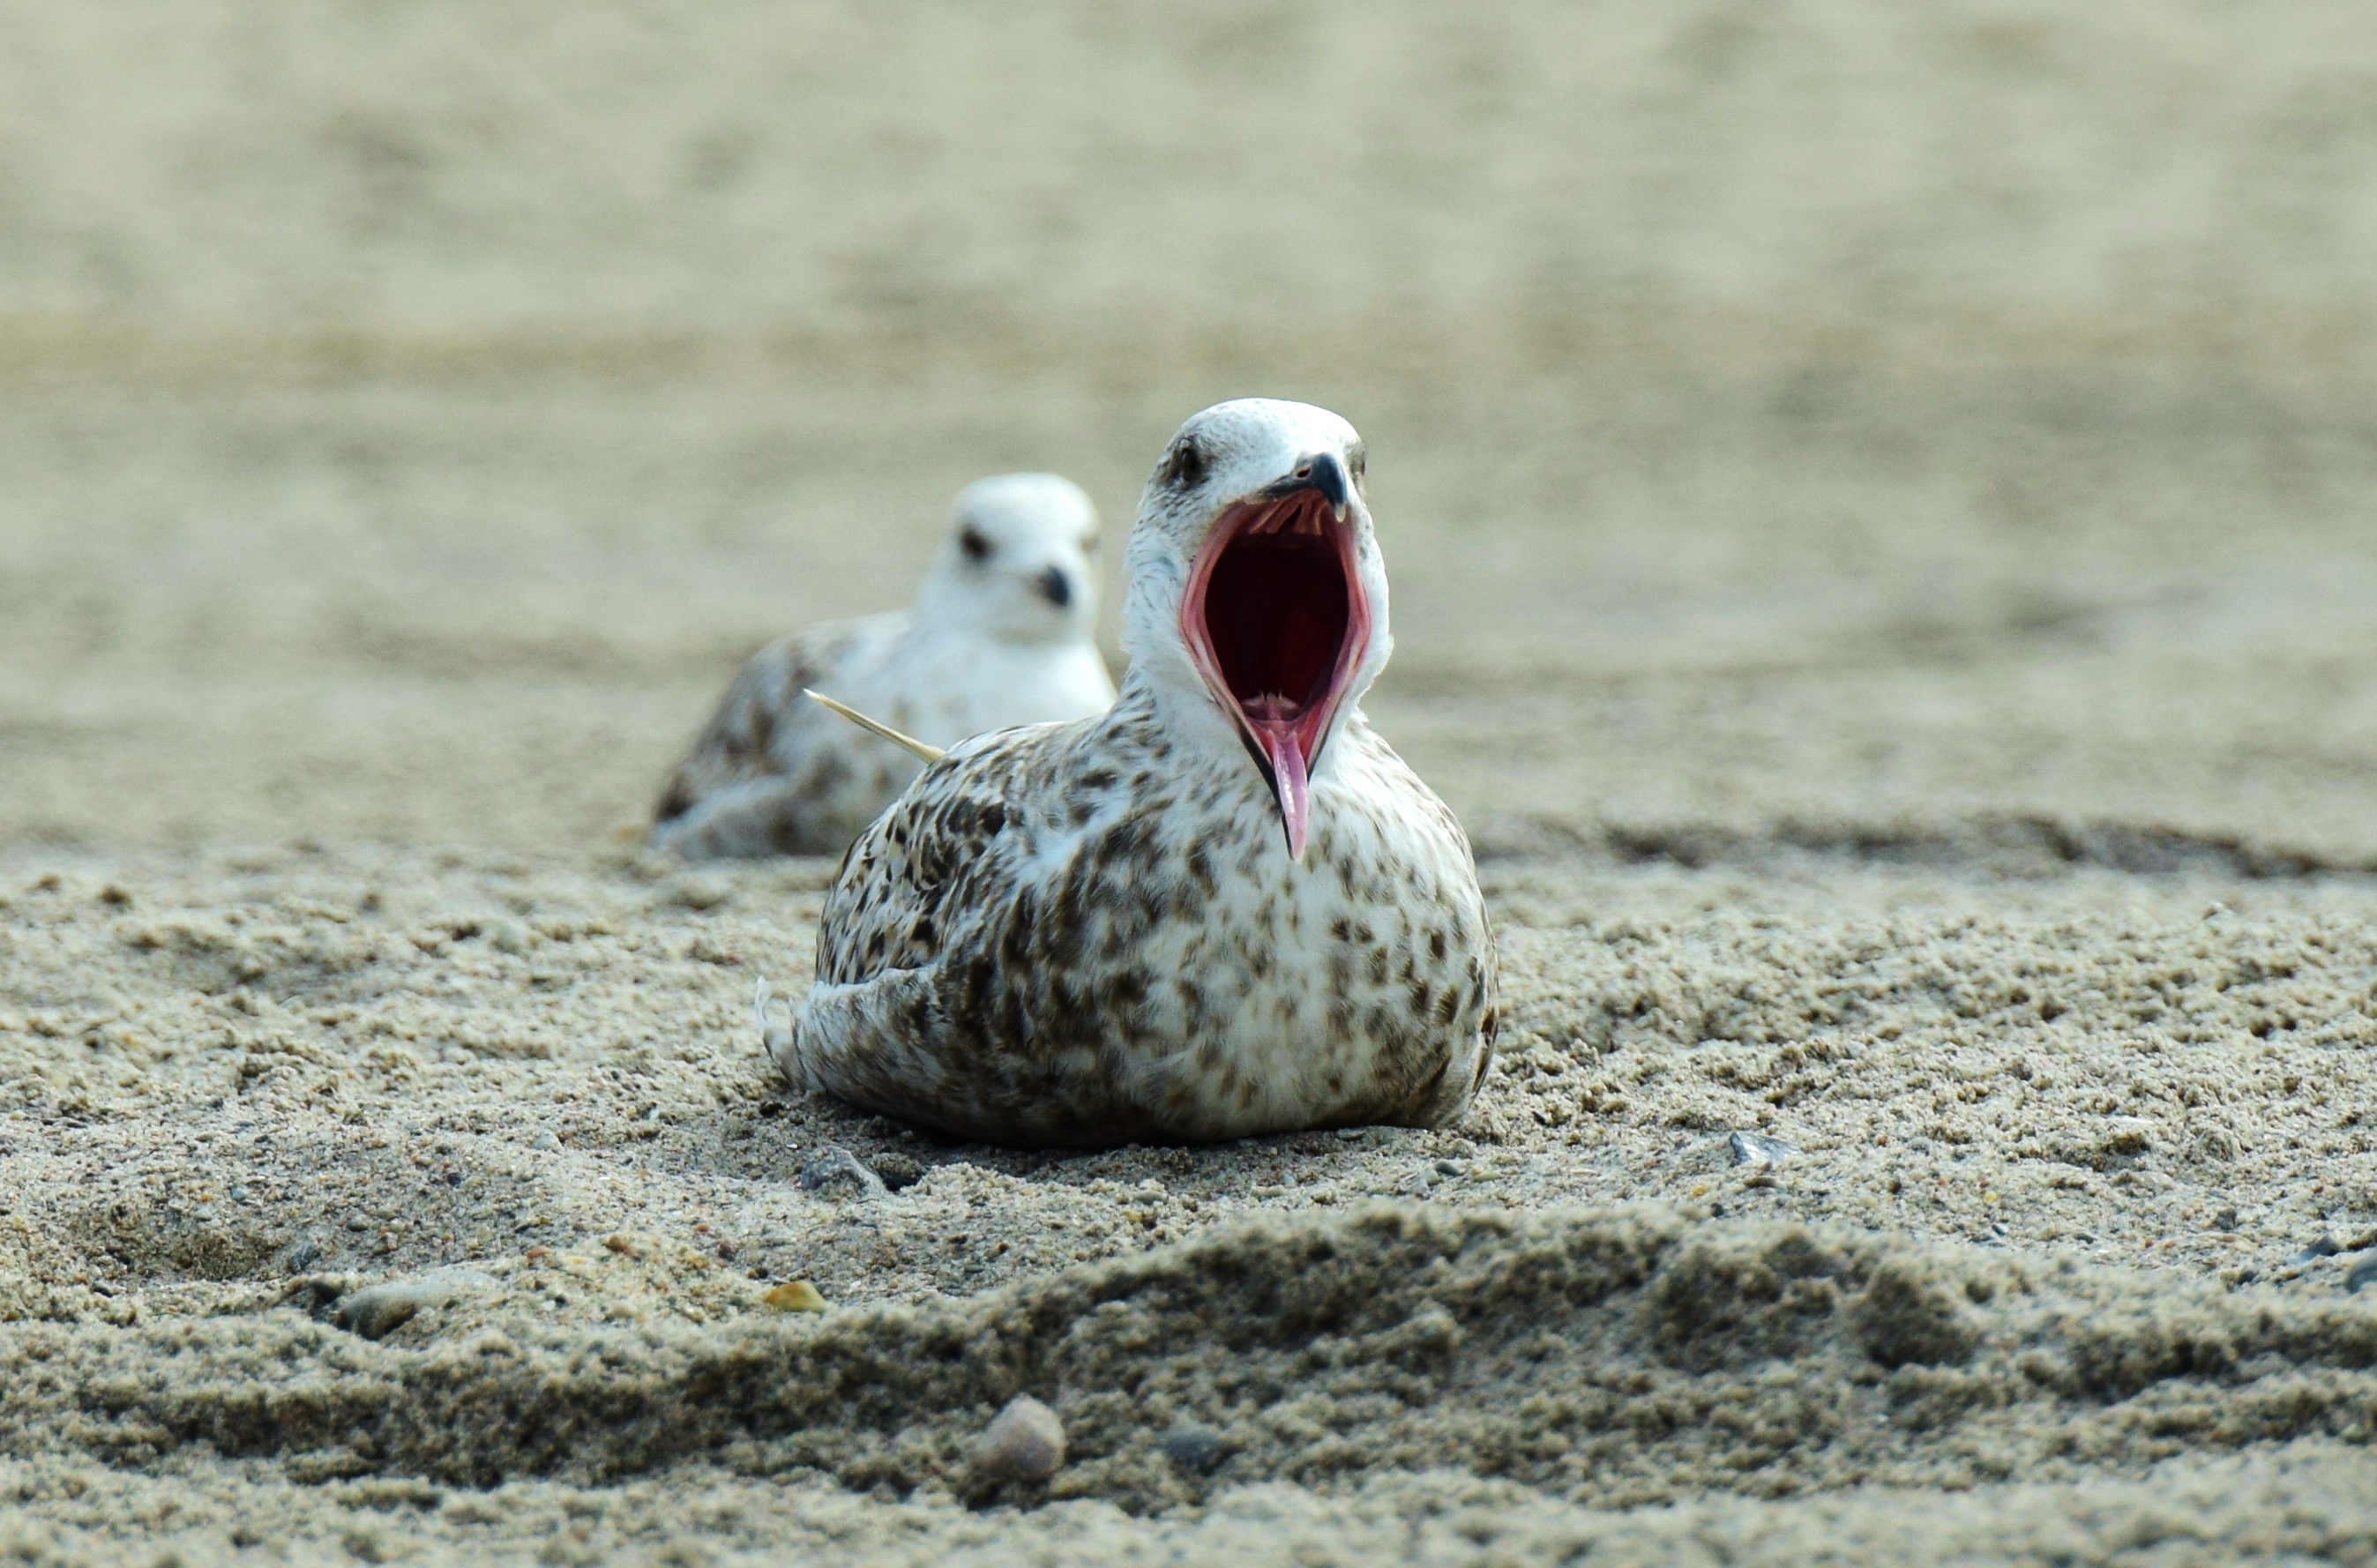
beach, sand, bird, seagull, wildlife, beak, fauna, yawn, close up, vertebrate, bill, water bird